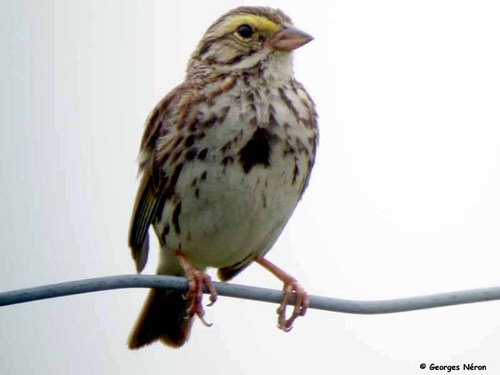
this brown bird has a short, tan beak with yellow supercillaries and a white belly and a dark spot on its breast.
brown and white bird with a yellow patch above its small beak.
this small bird is white with brown spots, has a yellow nape and a small short and pointed bill.
the small bird has brown and white feathers with an interesting pattern on it's belly and a hint of yellow above it's eye.
a small plump bird with a white belly, and a yellow eyebrow.
this small, multicolored bird has a small curved beak.
this small brown and white bird has a long tail and a short sharp beak.
the birds feet are very skinny and twig like, it is very tiny and the brown and white look very nice.
this bird has a brown crown as well as a white bellya brown and white bird with stripes, pink legs, a long tail, a short pointy beak, and yellow stripe near its eye.
Species: Savannah Sparrow